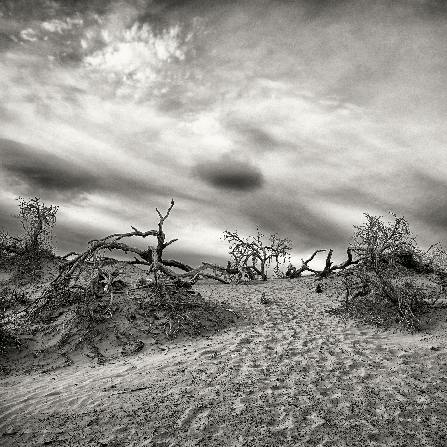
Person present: No